Joshua Tree National Park

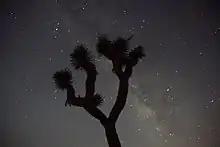
The park offers naturally dark views of the night sky, as seen in this 30-second exposure showing the Milky Way behind a silhouetted Joshua tree (July 2017)

The total visitors more than doubled from 2013 to 2019. Awareness of the wildflower bloom in the spring has brought increased visitation.